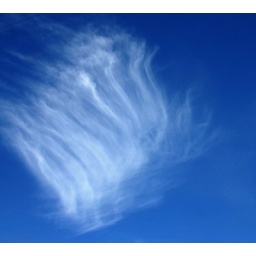
clouds in the sky